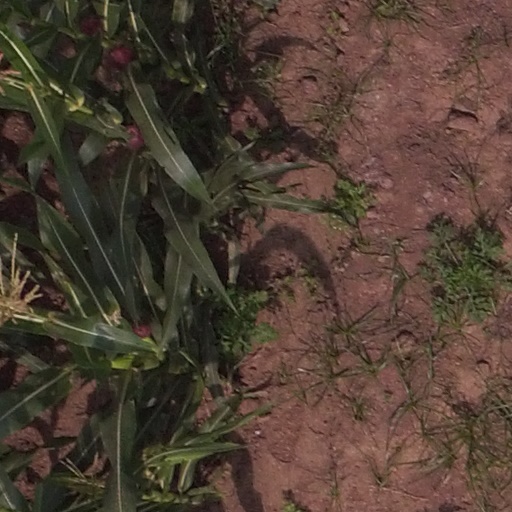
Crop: maize; corn